John of Brienne

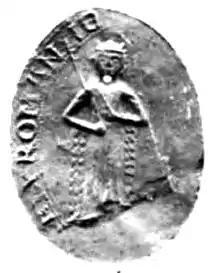
Seal of John's daughter Marie, who became Latin empress by marriage to her father's co-emperor, Baldwin II

The Latin emperor of Constantinople, Robert I, died in January 1228. His brother Baldwin II succeeded him, but a regent was needed to rule the Latin Empire since Baldwin was ten years old. Ivan Asen II of Bulgaria was willing to accept the regency, but the barons of the Latin Empire suspected that he wanted to unite the Latin Empire with Bulgaria. They offered the imperial crown instead to John, an ally of the Holy See.